Aleodon

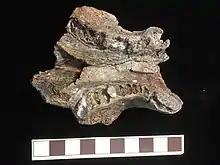
Lower jaw of "Aleodon" showing the postcanine patterning and long osseous secondary palate

The dentition of "Aleodon" is the most significant morphological feature to distinguish it from other genera. Crompton pointed out three distinct regions of the postcanine row: anterior circular, transversely expanded ovate, and sectorial posterior teeth (described as “shearing” by Crompton). These three regions of post canines were very similar to a well-known gomphodont, "Diademodon tetragonus" (which led Crompton to believe that "Aleodon" was part of Gomphodonta). Crompton also noted that "Aleodon" uniquely possessed two incisors on the lower jaw which differs from most cynodonts which primitively had four.